The Boyhood of Raleigh

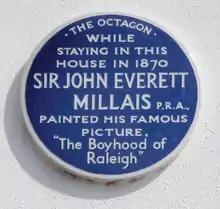
Blue plaque in Budleigh Salterton commemorating Millais's creation of the painting

In 1928, New Zealand cartoonist David Low published a political cartoon showing the Earl of Birkenhead (the incumbent Secretary of State for India), Stanley Baldwin (the incumbent Prime Minister) and Winston Churchill (the incumbent Chancellor of the Exchequer) listening to "Tales of the Dominions" from Leo Amery (the incumbent Colonial Secretary).